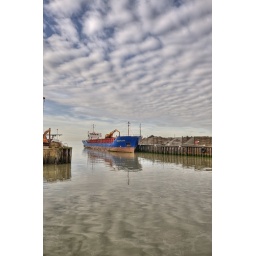
Whitstable Harbour sky reflected in the glass pool sea.